No. 12 Squadron RAAF

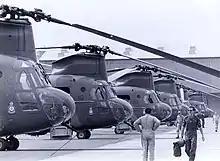
A Flight Line of 12 Squadron Chinooks at Amberley.

Due to the need to reduce defence expenditure, the Australian government decided to retire the Chinook helicopters in 1989. Following the retirement of the Chinooks on 30 June 1989, No. 12 Squadron was disbanded on 25 August 1989. While it was hoped that the Army's new S-70A Blackhawk helicopters could fulfill some of the Chinook's roles, this was not successful. As a result, four of the ex-RAAF CH-47Cs were upgraded to CH-47D standard and assigned to 'C' Squadron of the Army's 5th Aviation Regiment from 1995.